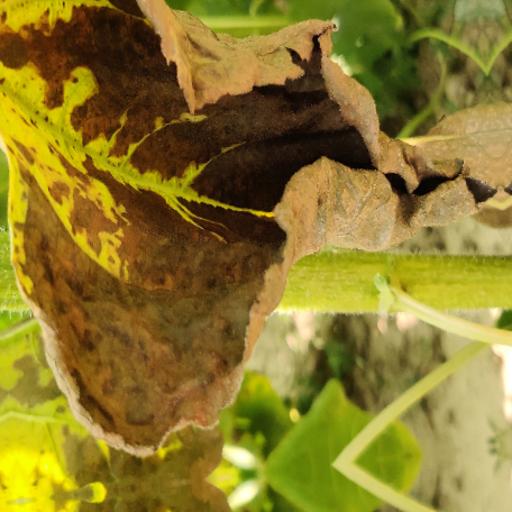
Label: Leaf_scars